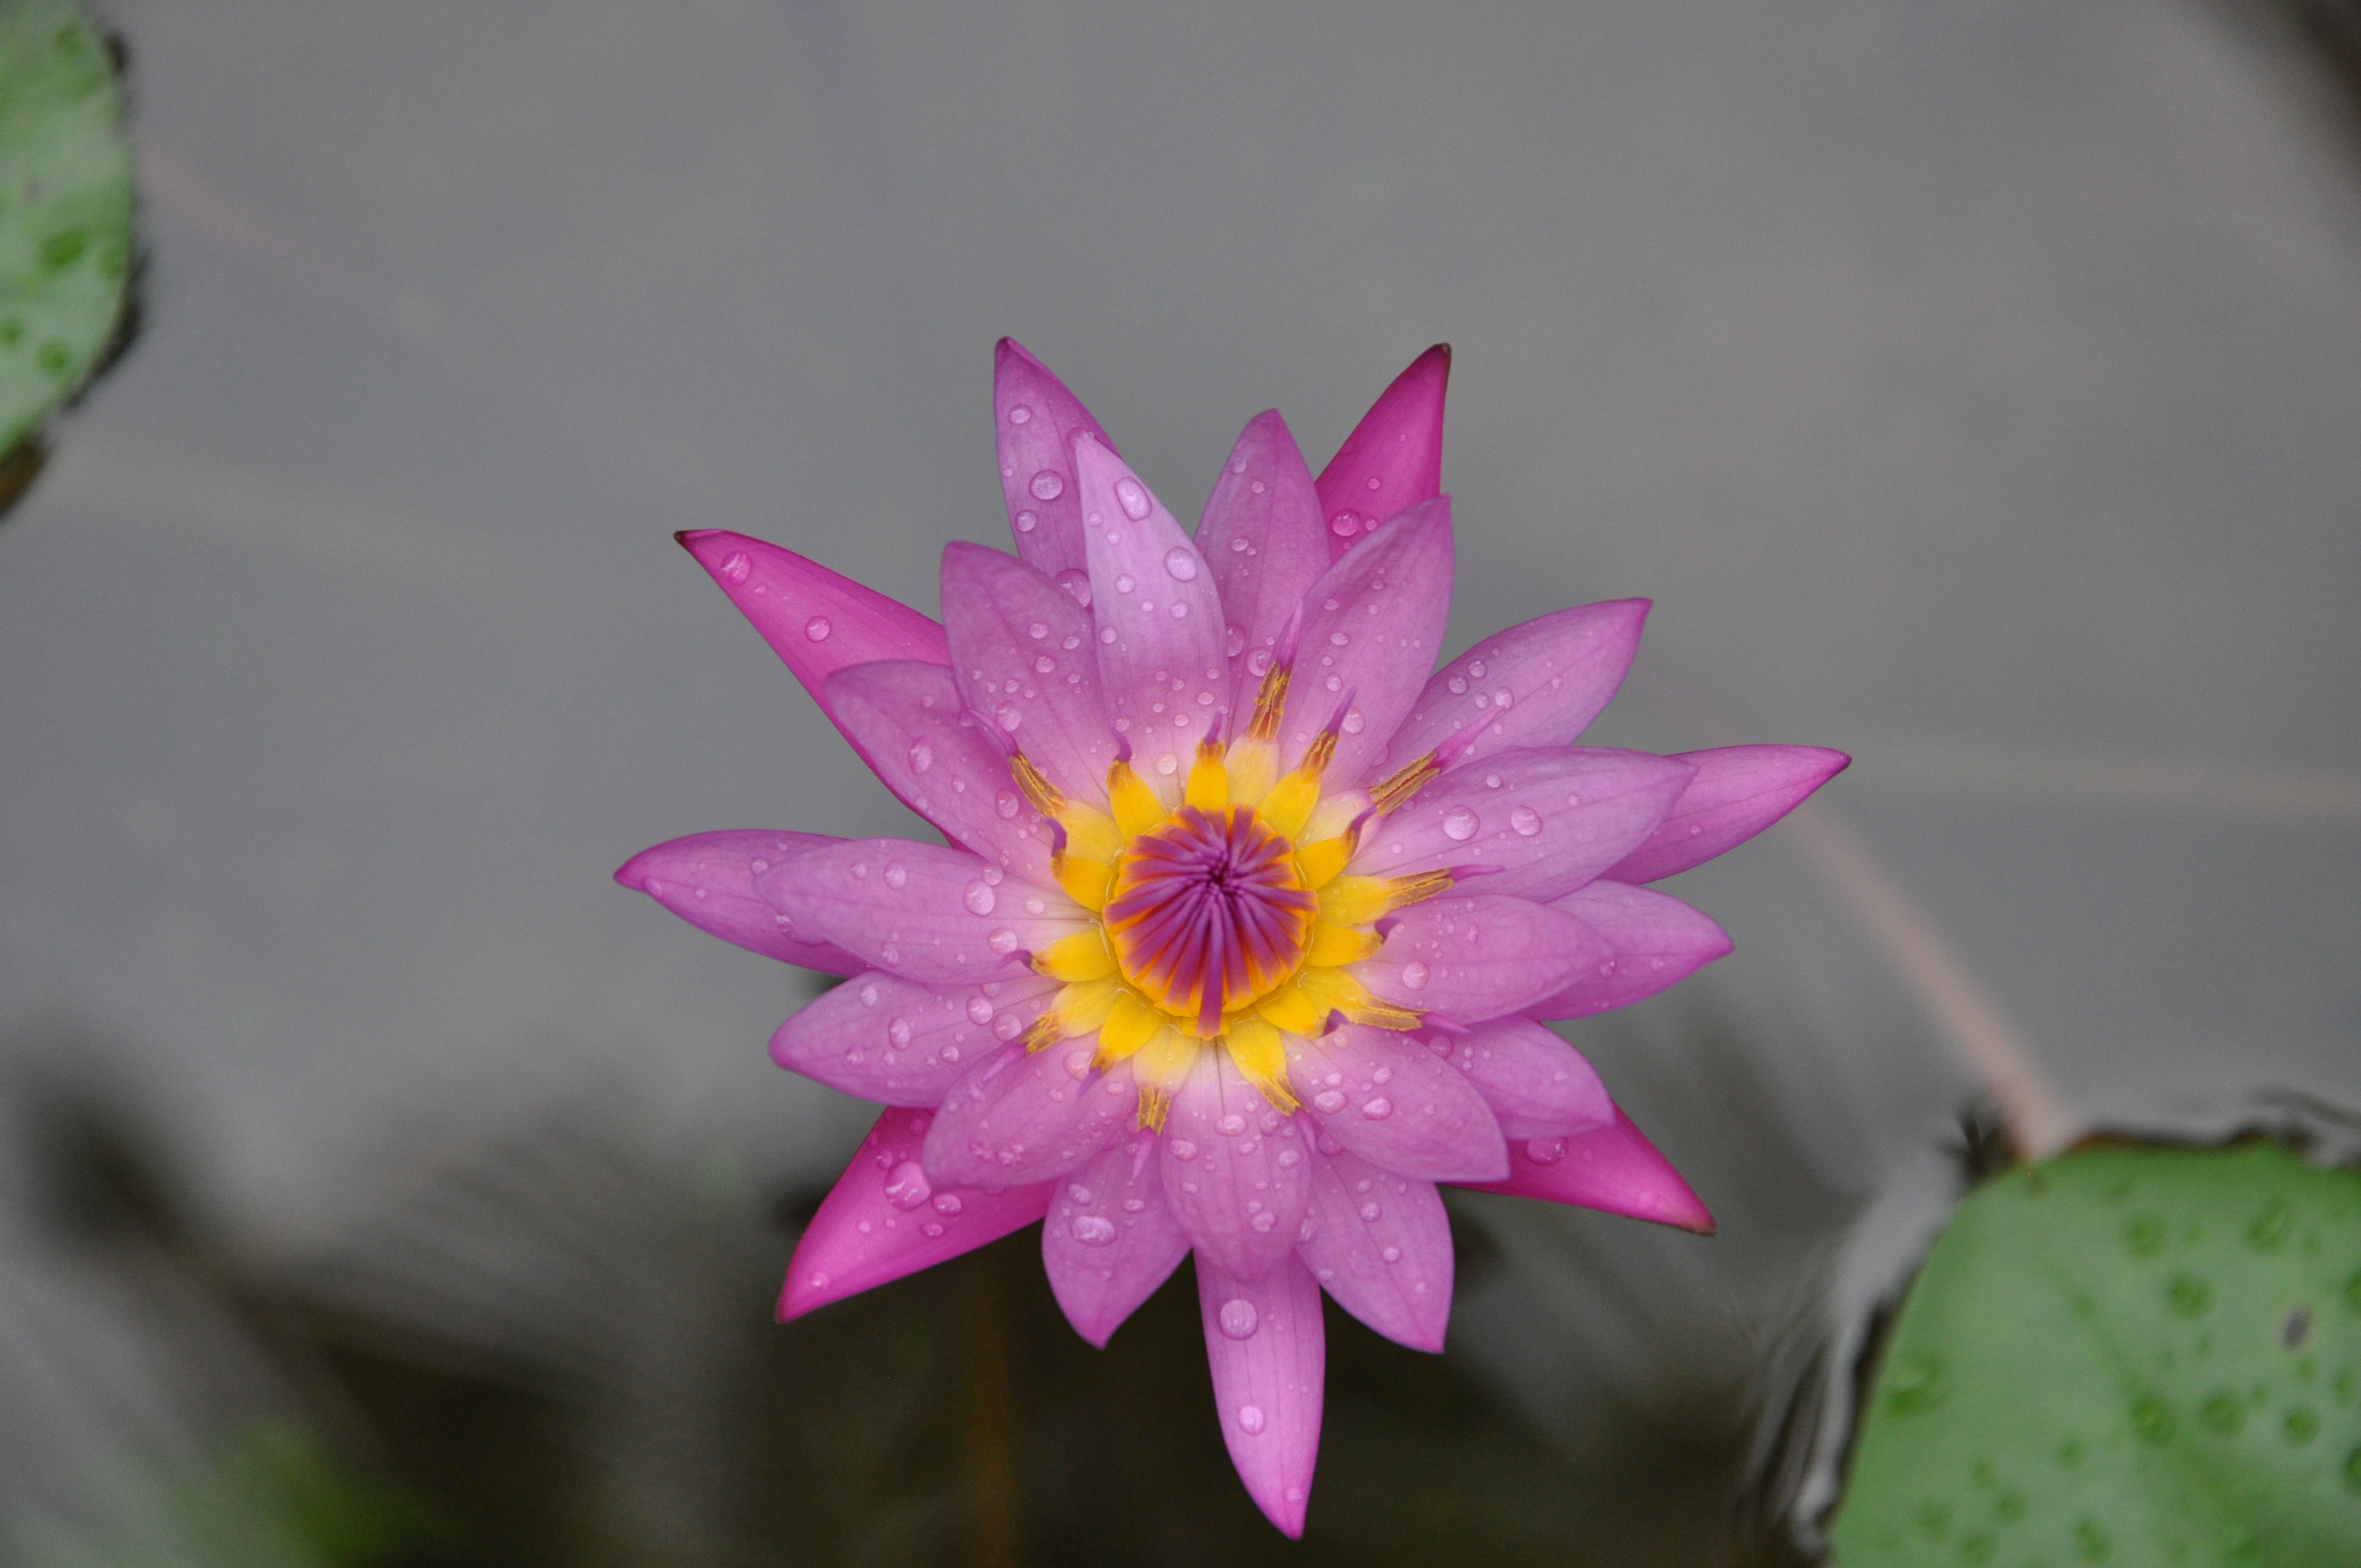
blossom, cactus, plant, flower, petal, botany, pink, sacred lotus, aquatic plant, flora, close up, lotus, macro photography, flowering plant, land plant, lotus family